Analogy (law)

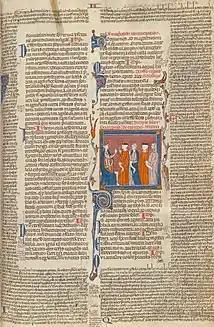
A medieval copy of the Codex of Justinian made by the jurist Accursius

In broad terms, the use of analogy in law arises from the presumption that similar principles should apply to similar cases. In this broad sense, some legal scholars have argued that all legal reasoning is analogical.